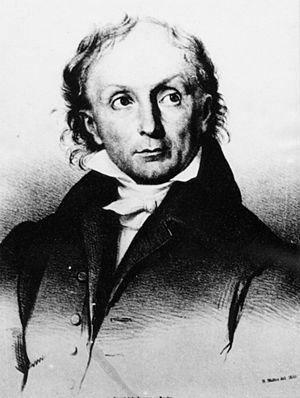
Jakob Friedrich Fries est un philosophe allemand qui a enseigné à l’université de Iéna, berceau historique de l'idéalisme allemand. Opposé à ce courant de pensée alors dominant, il y incarne une autre postérité du kantisme.
En philosophie, la notion d'inconscient est un concept dont l'usage semble remonter à l'Antiquité et qui peut être entendu en un sens ontologique, comme ce qui dans l'esprit est dépourvu de conscience, ou en un sens gnoséologique, comme ce qui reste inaccessible à la conscience réflexive ou à l'introspection.